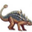
Label: dinosaur